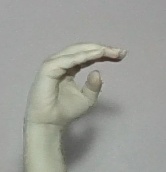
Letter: jeem